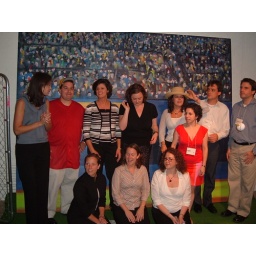
backdrop hand painted by shop studios beach set props press event for Kodak sand studio rental call (212) 245-6154